Airspeed Ambassador

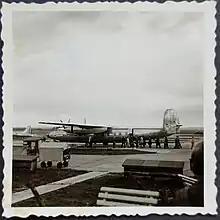
Passengers board a British European Airways G-AMAH Airspeed Ambassador aircraft in 1954.

The initial popularity of the Ambassador, with its pressurised cabin and good soundproofing, was soon eclipsed by the arrival of turboprop-powered aircraft such as the Vickers Viscount and, some years later, the Lockheed Electra, which featured more reliable engines and faster speeds.